Describe the emotion expressed in this image:  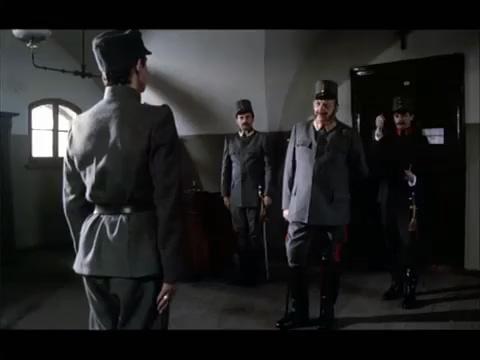
This person displays Suffering, valence and arousal with low intensity.